Necrolemur

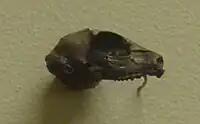
"Necrolemur" sp. skull

The cranium of "Necrolemur" is characterized by a very short, narrow rostrum and fairly large, convergent orbits. The orbits are partially separated from the temporal fossa by a simple postorbital bar.